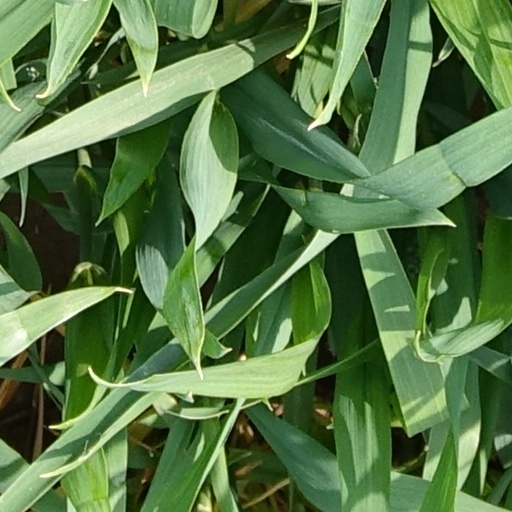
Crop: wheat